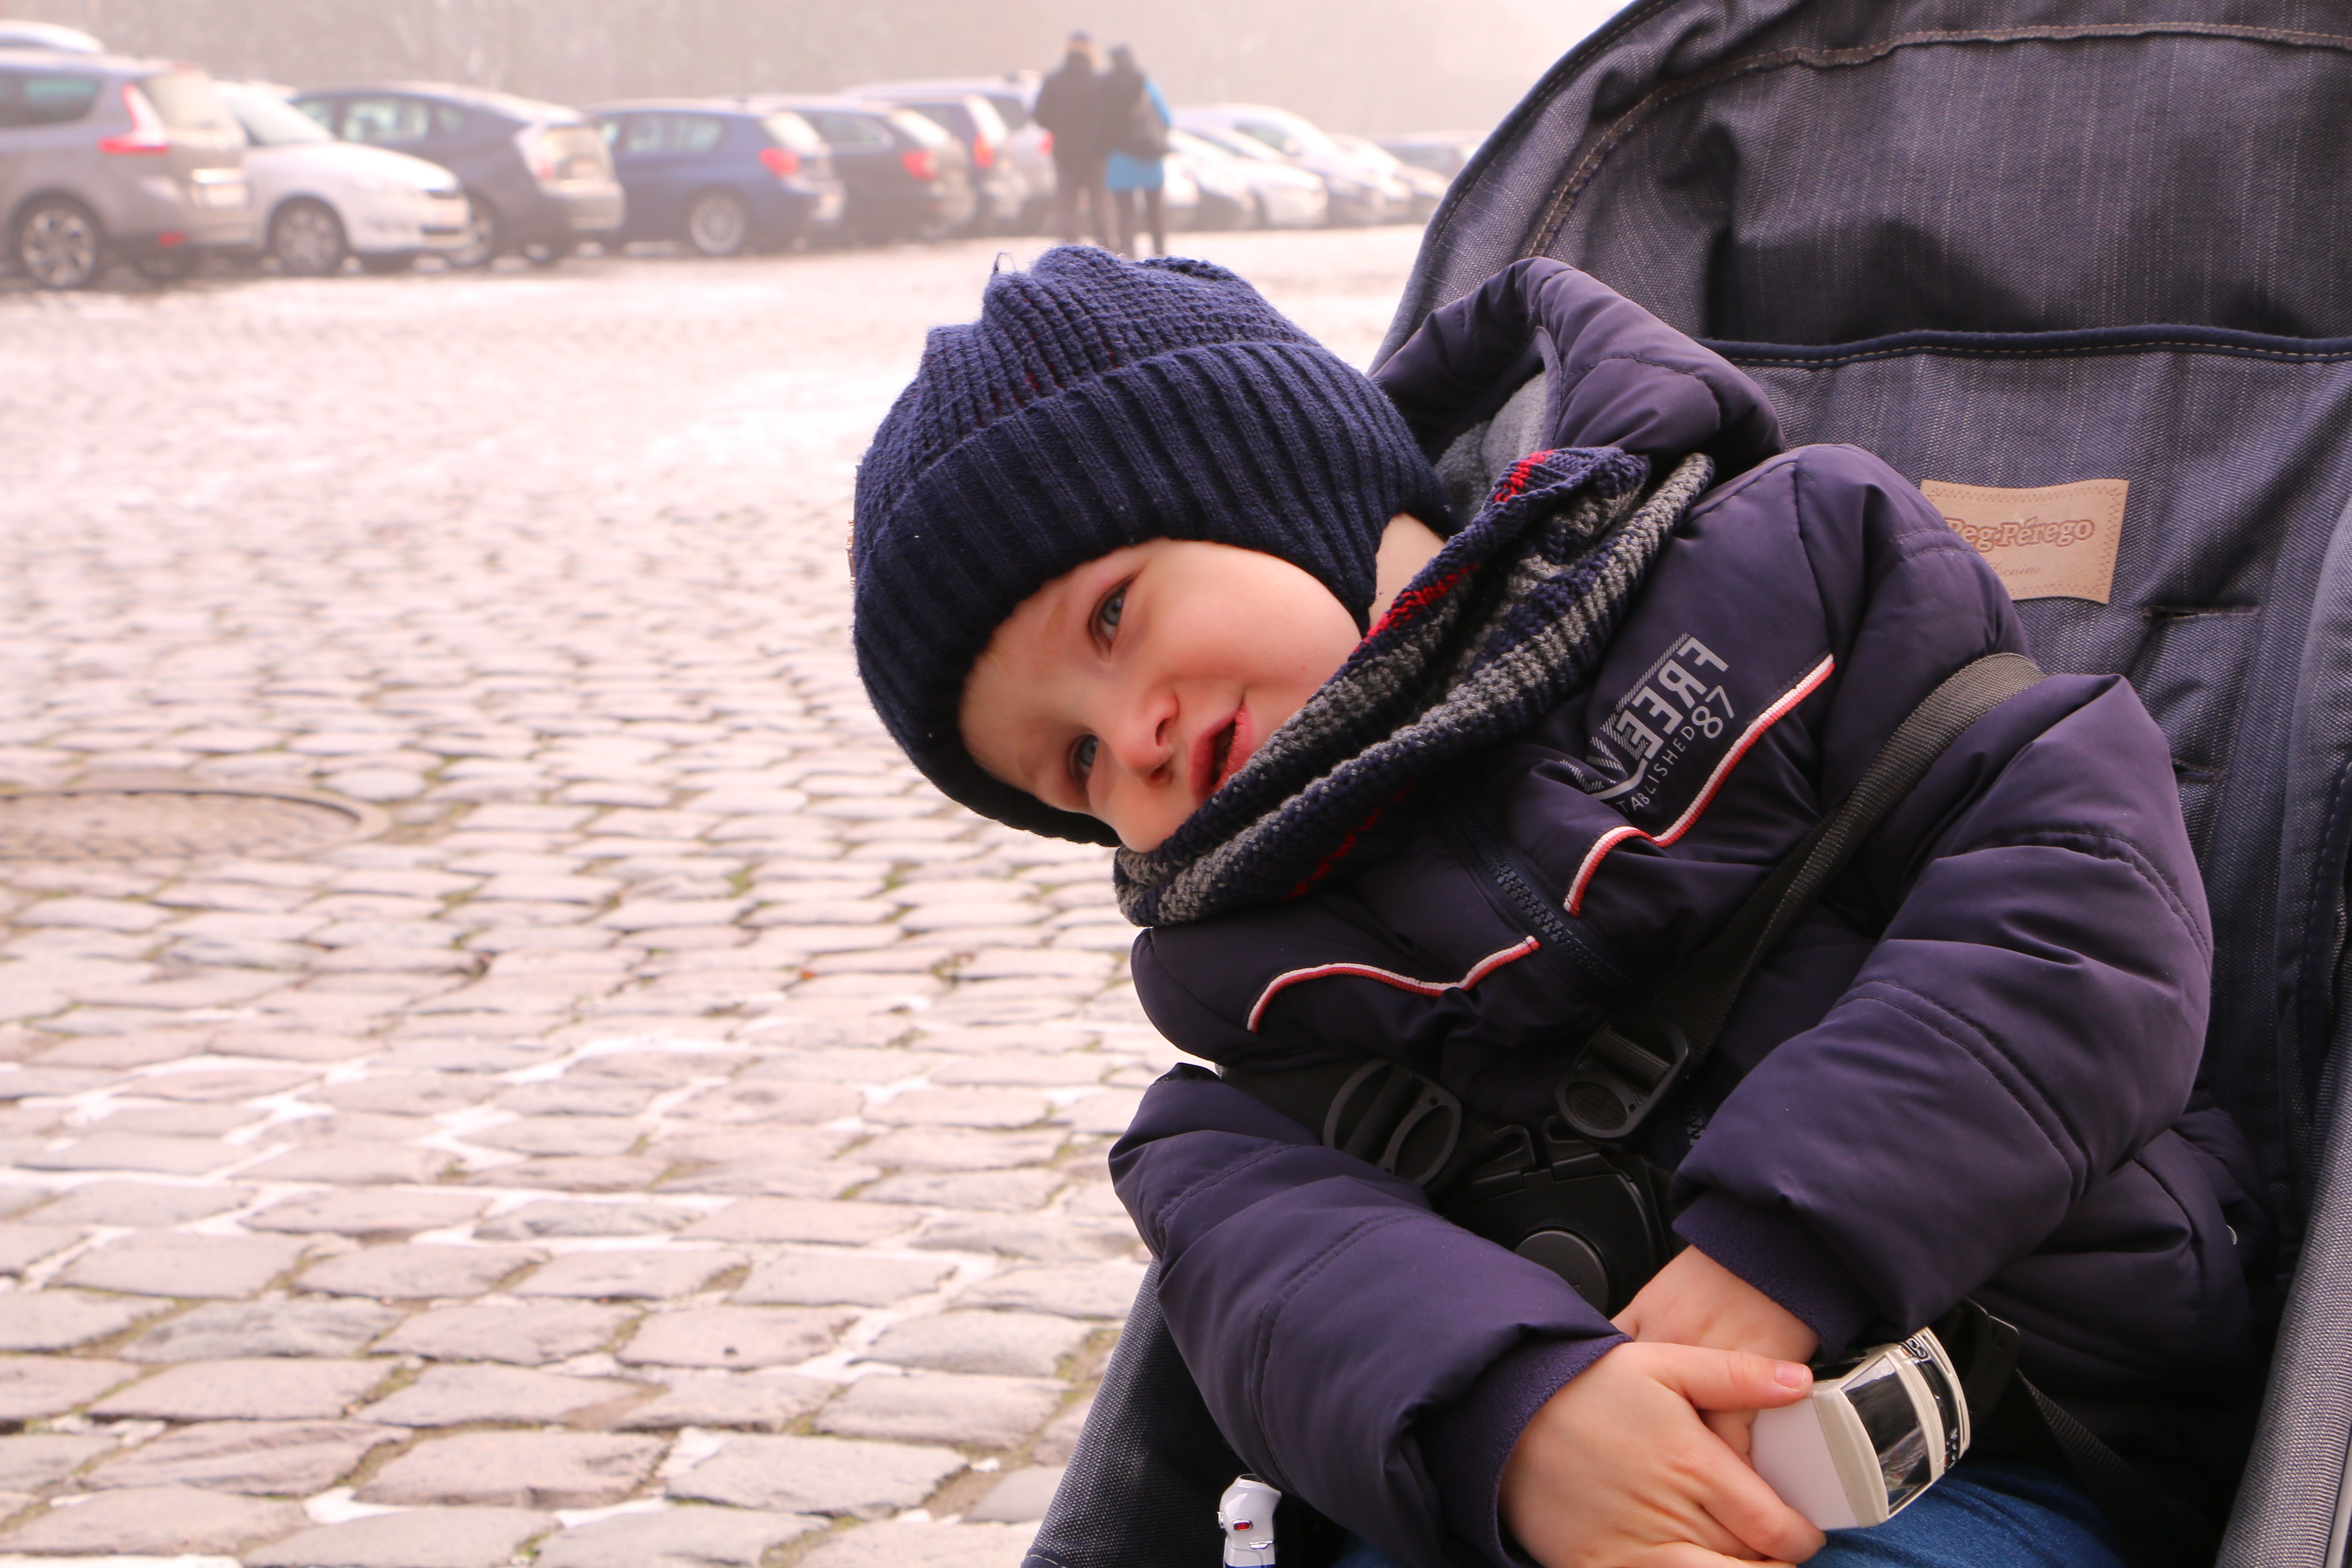
man, person, boy, view, male, child, smile, kids, brussels, photograph, image, views, emotions, photographing children, small child, interaction, nicely, human positions